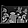
Label: Bag